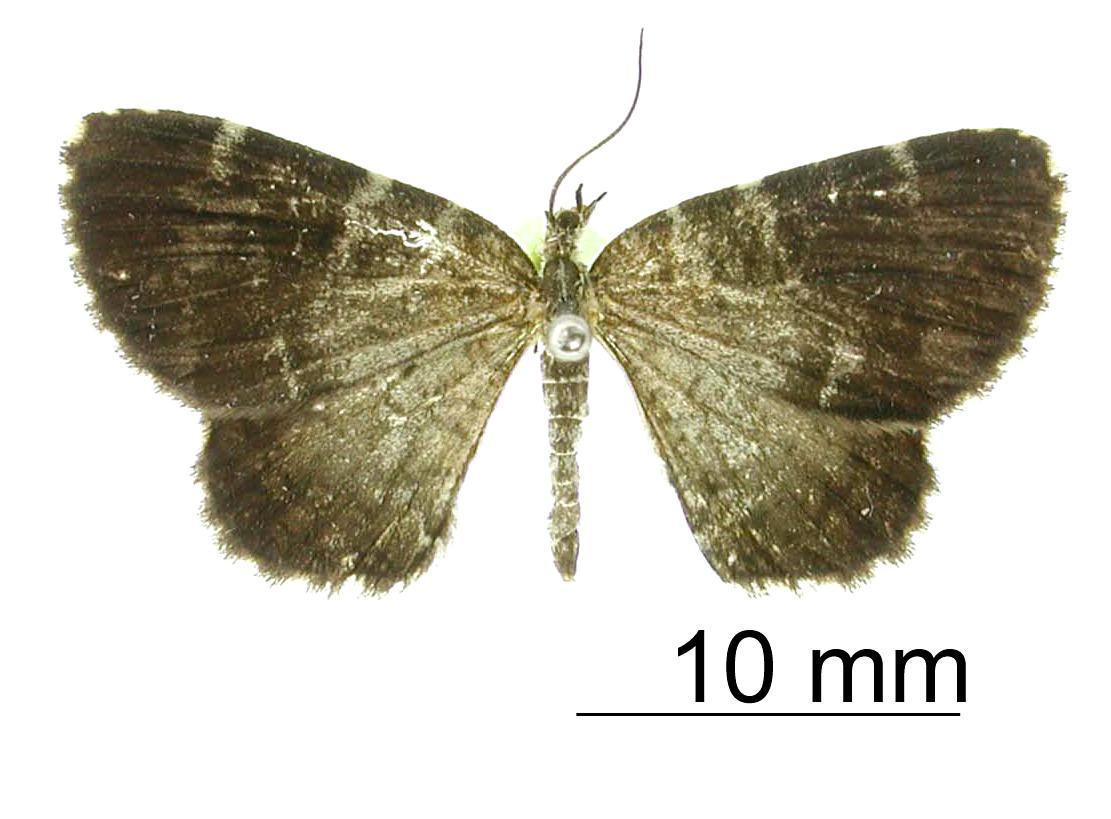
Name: Heterusia coerulescens
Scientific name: Heterusia coerulescens Dognin, 1913
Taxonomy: Animalia, Arthropoda, Insecta, Lepidoptera, Geometridae, Ennominae
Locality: Medina, Colombia, Colombia